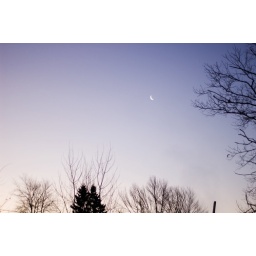
50mm f/1.8 E Series. Taken in the morning as I was leaving my house to go to the bus stop.